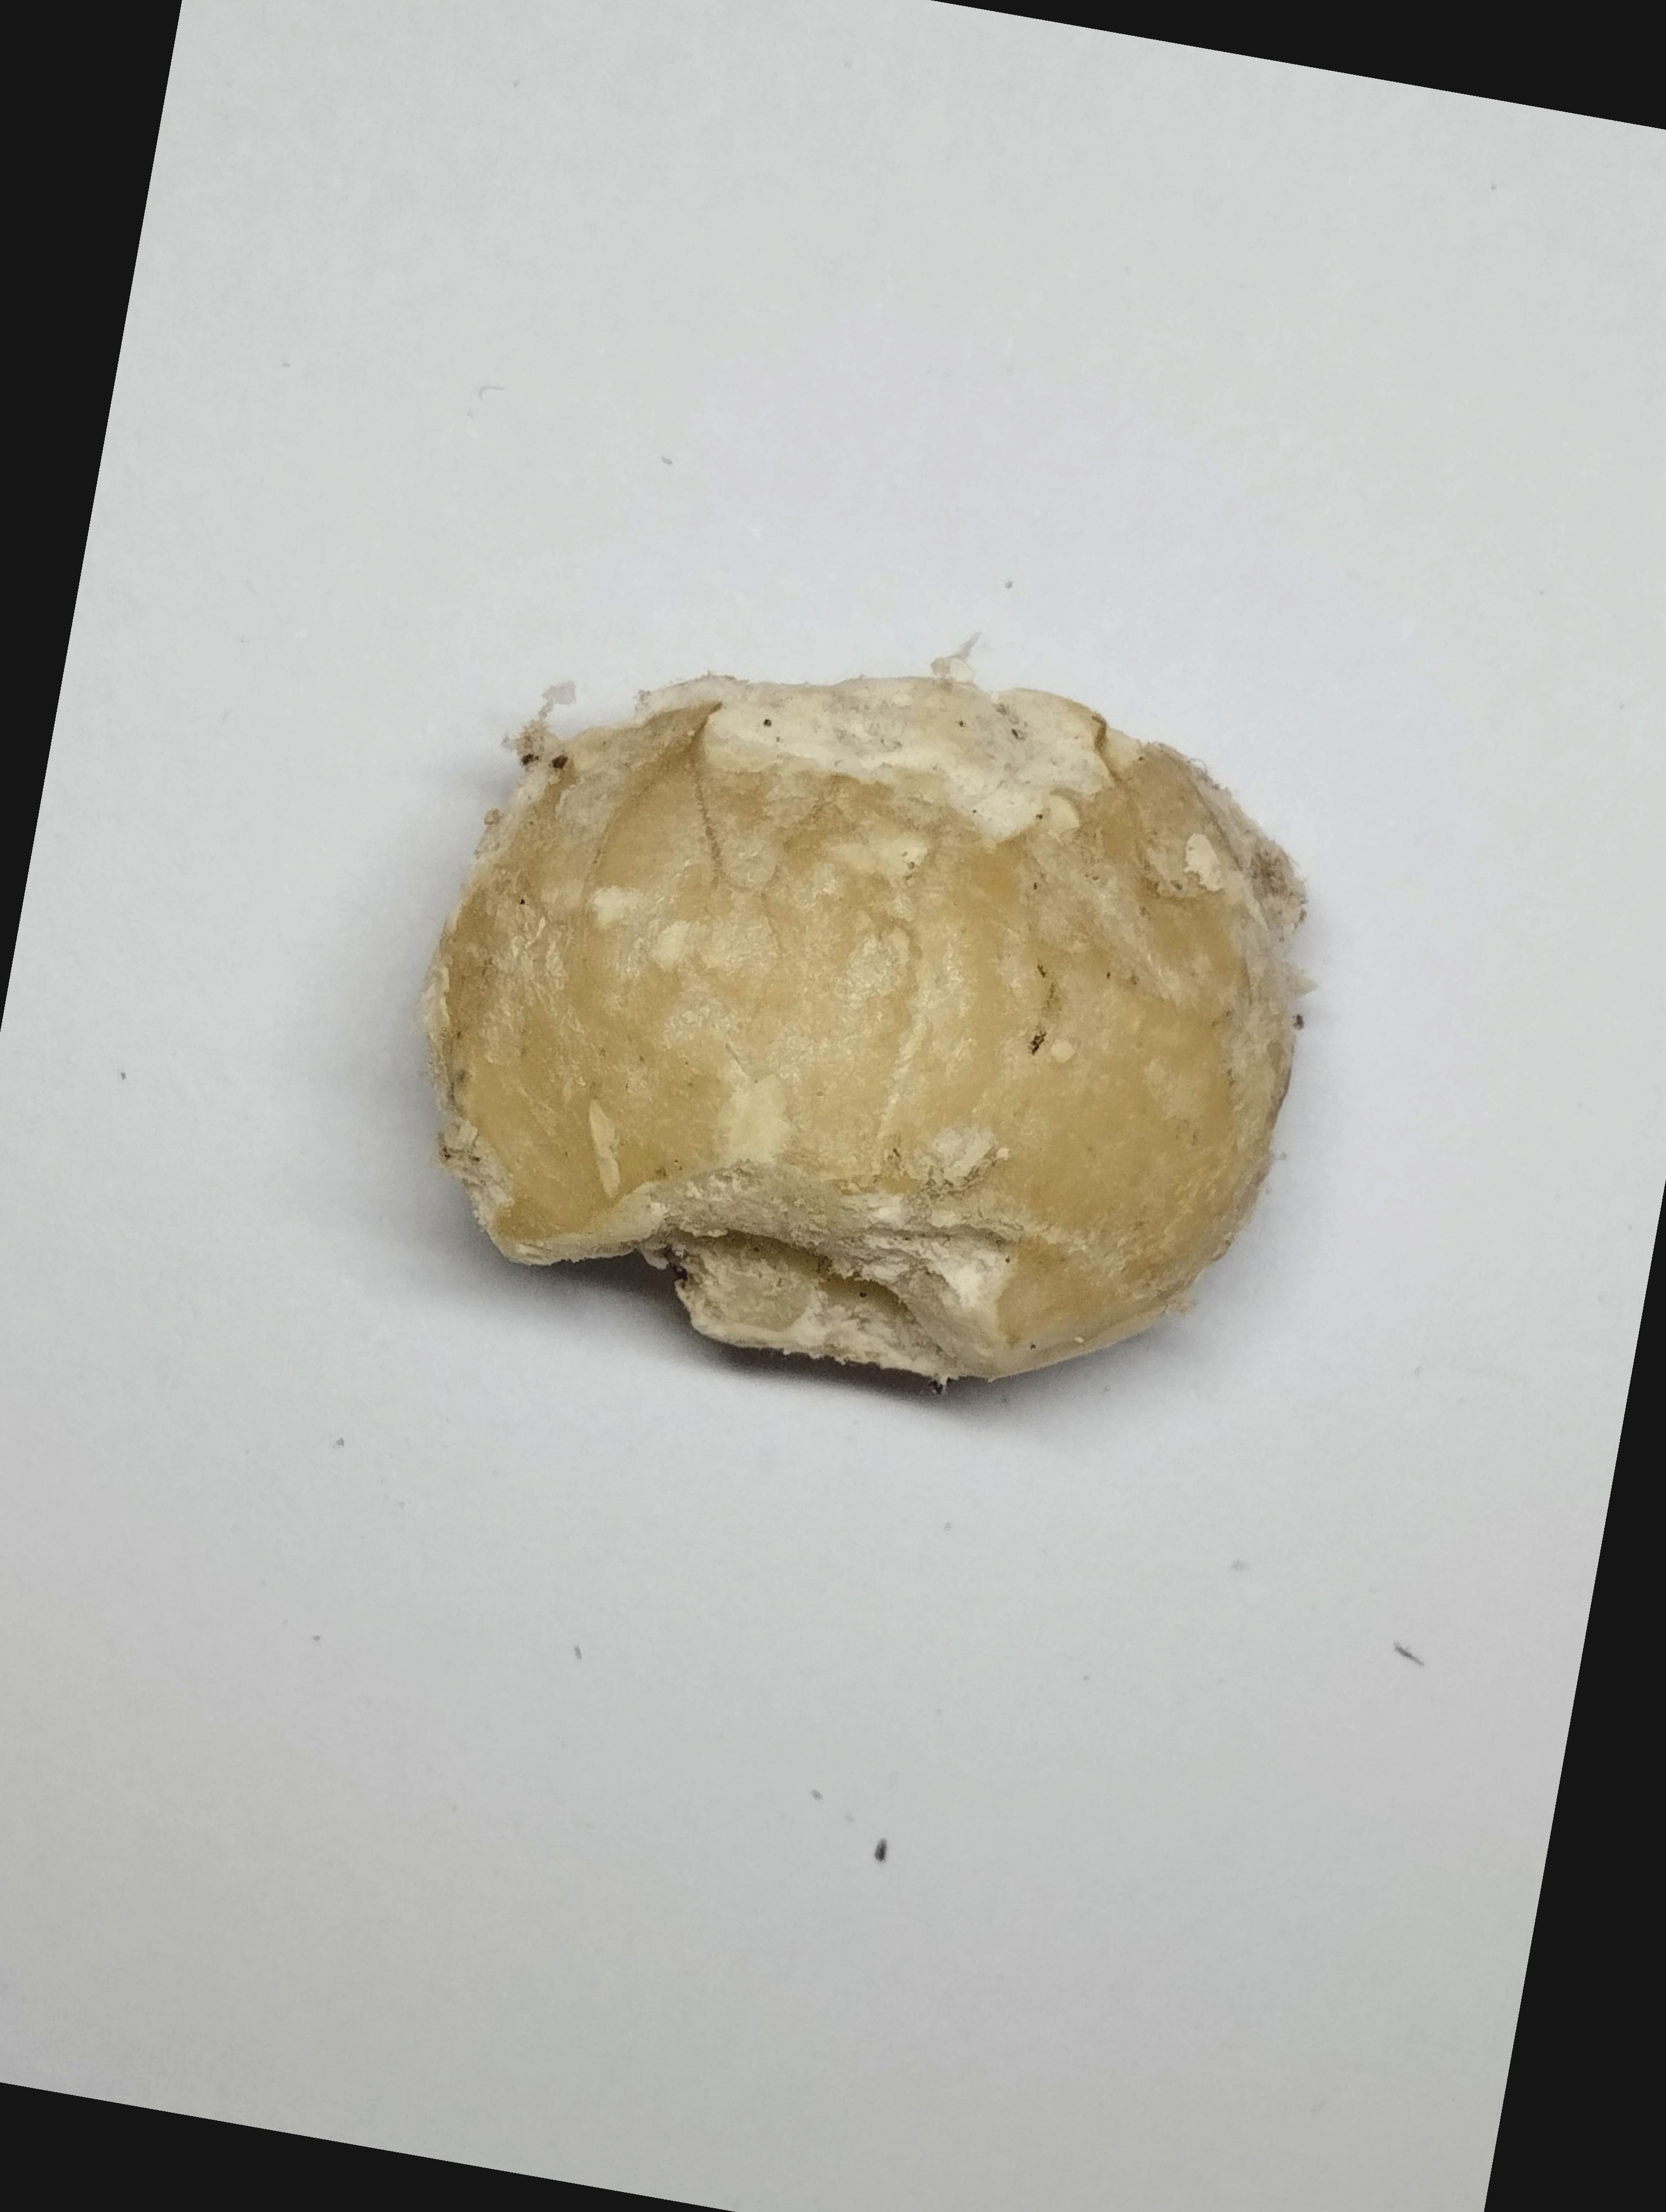
Label: rusak (damaged seed)